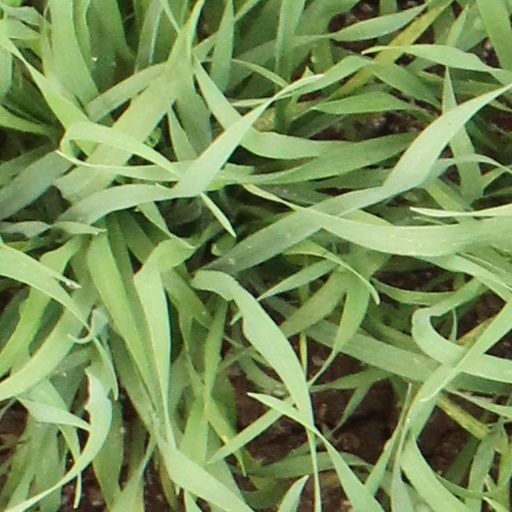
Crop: wheat